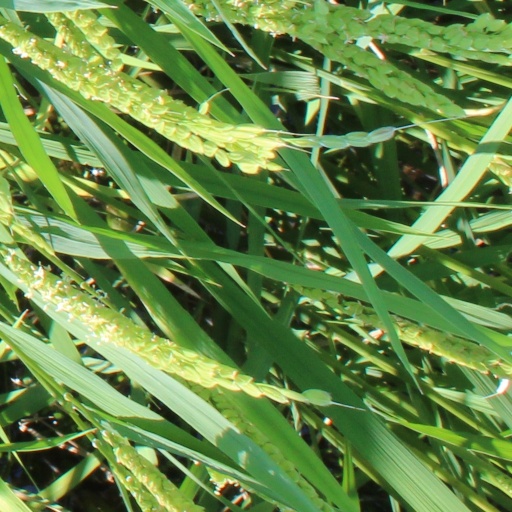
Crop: rice